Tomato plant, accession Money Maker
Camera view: horizontal (90 deg, fisheye); turntable rotation: 210 degrees
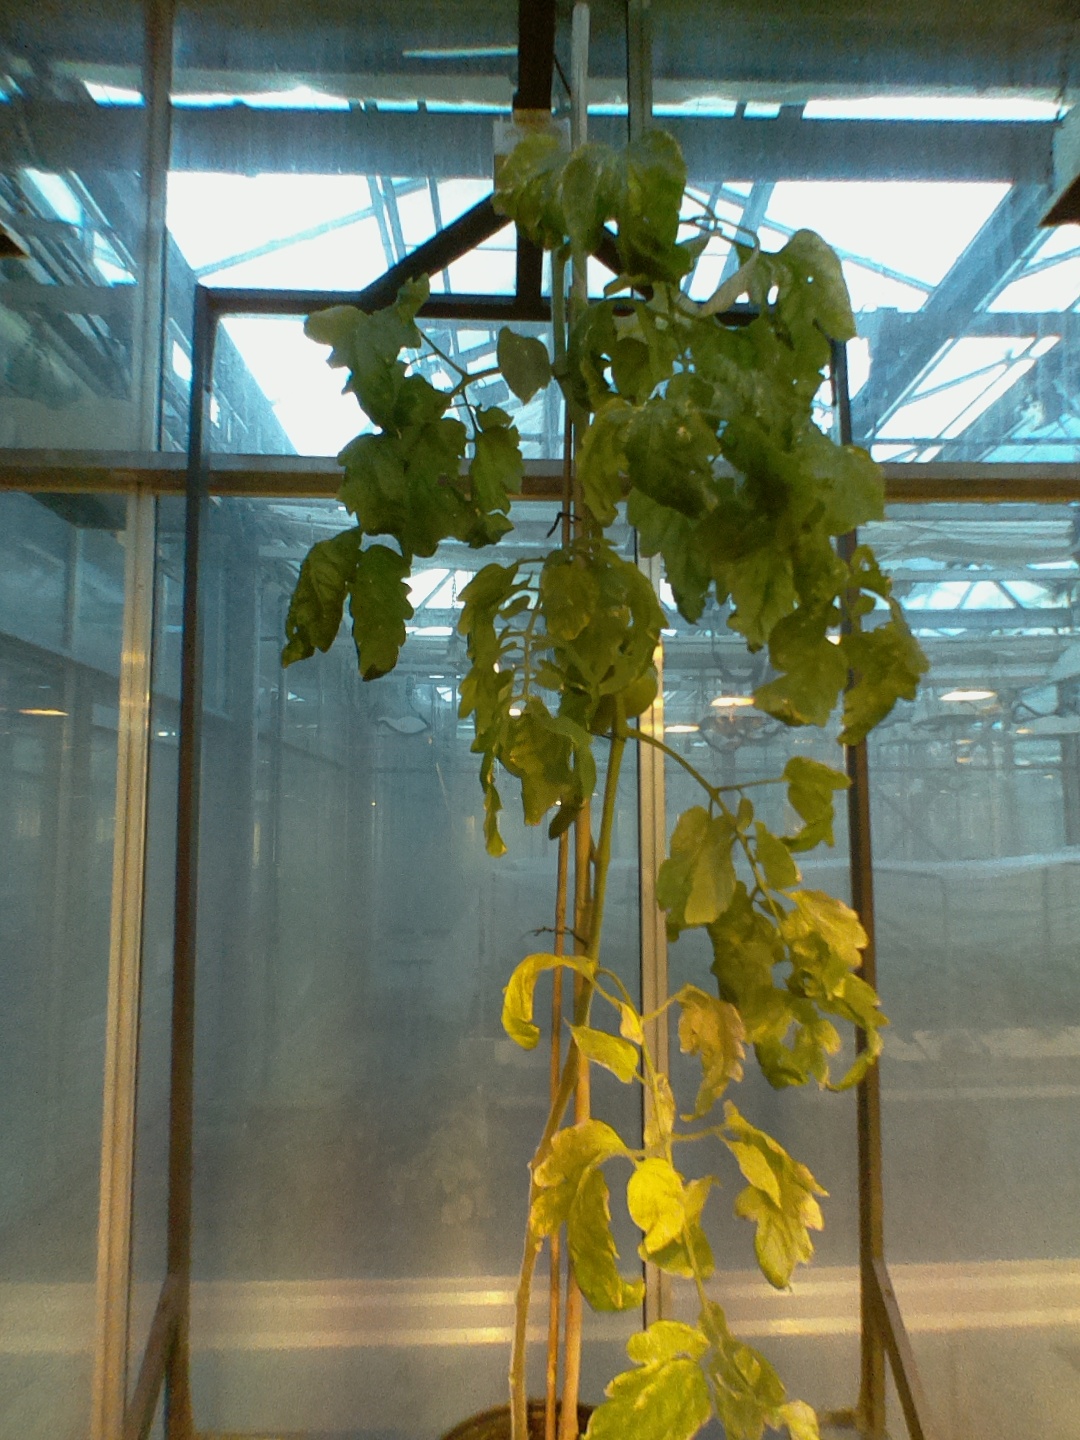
BBCH growth stage 79: 90% -100% of final fruit size